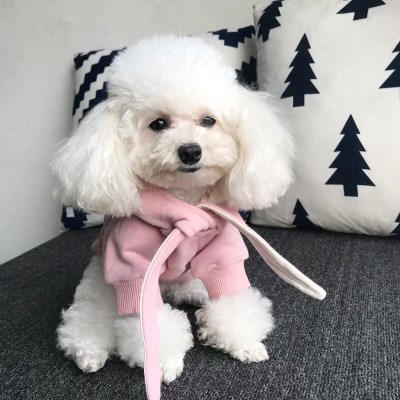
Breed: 7449-n000128-teddy